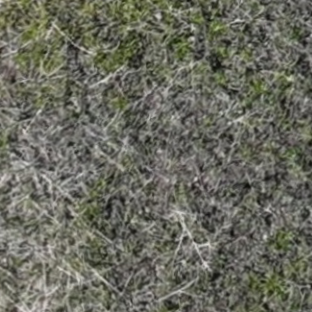
Month: may